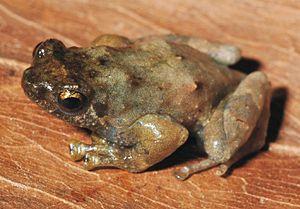
Anodonthyla theoi est une espèce d'amphibiens de la famille des Microhylidae.
Les amphibiens de Madagascar sont représentés exclusivement par des espèces de l'ordre des anoures.